Berlin Blockade

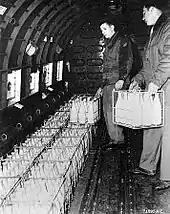
Loading milk on a West Berlin-bound aircraft

On 24 June 1948 LeMay appointed Brigadier General Joseph Smith, headquarters commandant for USAFE at Camp Lindsey, as the provisional task force commander of the airlift. Smith had been chief of staff in LeMay's B-29 command in India during World War II and had no airlift experience. On 25 June 1948, Clay gave the order to launch Operation Vittles. The next day, 32 C-47s lifted off for Berlin hauling 80 tons of cargo, including milk, flour and medicine. The first British aircraft flew on 28 June. At that time, the airlift was expected to last three weeks.